Beacon Arts Centre

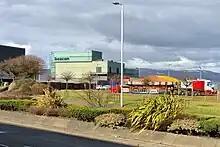
View across the A8 dual carriageway main road, with a temporary funfair on the former East India Harbour docklands site to the right of the arts centre.

In January 2013 the Arts Guild moved to their new Beacon Arts Centre on Greenock's waterfront, at Custom House Quay. Its main performance spaces are the Main Auditorium and The Studio theatre space. A Gallery Suite hosts exhibitions and provides multifunction meeting, rehearsal and functions space. Full height glazed walls of the Gallery Suite and Cafe & Bar give views out over the River Clyde and the Firth of Clyde to the hills of Dunbartonshire and Argyll.